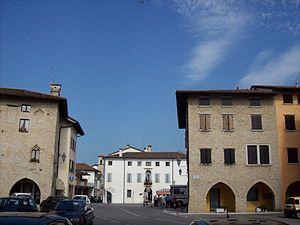
Valvasone est une commune italienne de la province de Pordenone dans la région Frioul-Vénétie Julienne en Italie, sur la rive droite du fleuve Tagliamento, à 59 m d'altitude.Depuis 2015, la commune de Valvasone a fusionné avec celle d'Arzene.